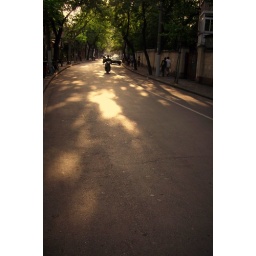
No cars no people in the street only the shadow of the evening...